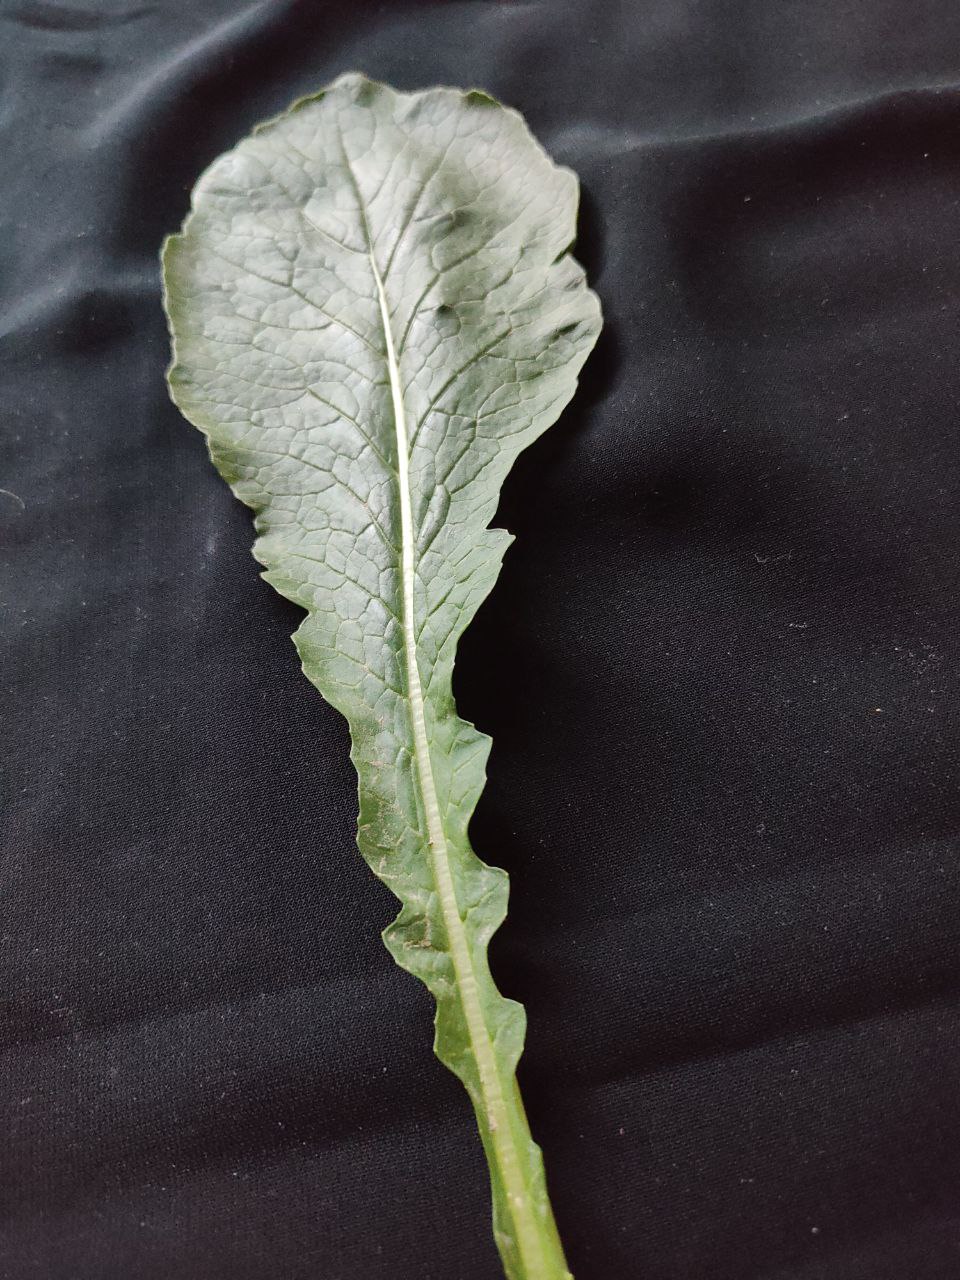
Label: Fresh leaf